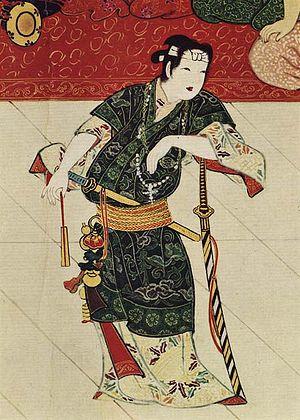
Okuni ou Izumo no Okuni est considérée comme la fondatrice du théâtre de kabuki.
L'ukiyo-e est un mouvement artistique japonais de l'époque d'Edo comprenant non seulement une peinture populaire et narrative originale, mais aussi et surtout les estampes japonaises gravées sur bois.
Un yakuza est un membre d'un groupe du crime organisé au Japon. Les yakuzas sont représentés par quatre principaux syndicats, présents sur tout l'archipel, et possèdent également des ramifications dans la zone Pacifique, et même en Allemagne et aux États-Unis. Ils étaient officiellement 28 200 membres fin 2019, au sens large du terme.
Les kabuki-mono, ou hatamoto-yakko étaient un groupe constitué de rônin, qui exista entre l'époque de Muromachi et l'époque d'Edo. Du fait de leur formation guerrière, ils étaient d’excellents combattants. Tandis que les kimonos des hommes étaient alors très sobres, les kabuki-mono se distinguaient par leurs tenues exubérantes et de couleurs vives, leur coupe de cheveux atypique, mais également par leur langage très argotique et leurs manières provocantes. Ils brigandaient généralement sur les routes du Japon médiéval, pillant les villages et les petites villes, et on en trouvait aussi s'occupant du quartier des plaisirs, à Edo.